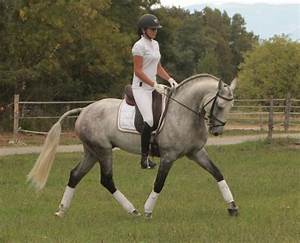
Label: horse